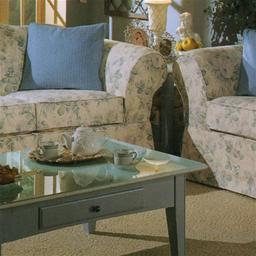
Room type: livingroom